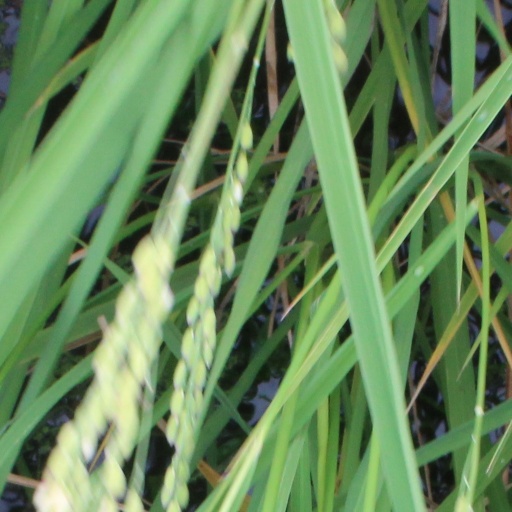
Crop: rice